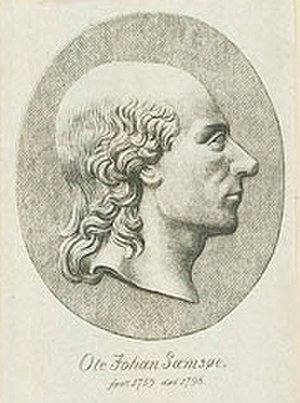
Ole Johan Samsøe
Ole Johan Samsøe var en dansk digter.